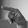
ASL letter: P